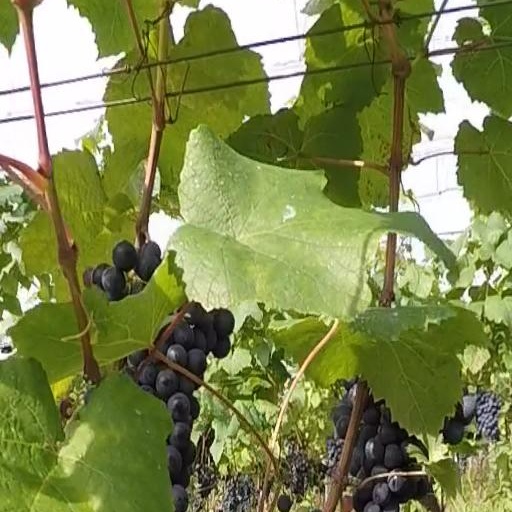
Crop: grape